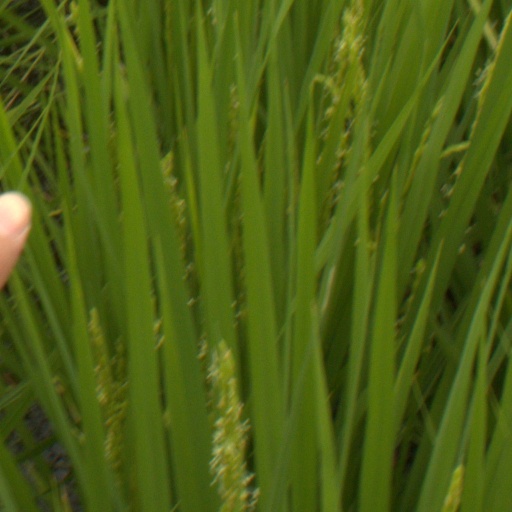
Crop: rice